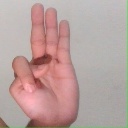
अक्षर: भ